Vestfold Line

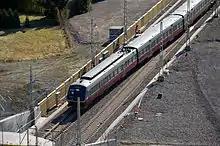
NSB Class 70 on the double-track section between the Jarlsberg Tunnel and Tønsberg Station

Construction of the section of double track between Holm and Nykirke commenced on 16 August 2010. The segment will connect the passing loop at Nykirke and the double-tracked segment through Sande, giving a combined length of of high-speed double track. Designed for speeds of , the new segment will feature the Holmestrandfjellet Tunnel, which will contain the four-track Holmestrand Station. The segment is estimated to cost NOK 5.7 billion and is scheduled for completion in 2016.